Lennox Passage (waterway)

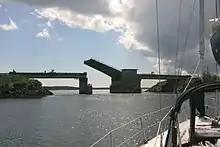
Lennox Passage Bridge (from the east) in 2011

After the oil spill cleanup by the mid-1970s, the Government left one causeway in place because the 1919 bridge had rusted beyond repair and in response to the needs of marine interests built the Lennox Passage Bridge, a four-span, bascule bridge with two concrete spans, a counterweight span and an electrically powered single-leaf bascule bridge carrying Nova Scotia Route 320.